Robert Harvey (footballer)

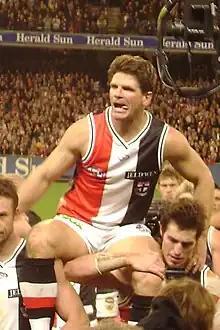
Harvey in 2008

Robert Jeffrey Harvey (born 21 August 1971) is an Australian rules football coach and former player. He is currently an assistant coach for the St Kilda Football Club in the Australian Football League (AFL). As a player, he played his entire career with St Kilda in the AFL. Following retirement, Harvey embarked on a career in assistant coaching which has spanned across three decades, highlighted by a nine-game stint as caretaker head coach of the Collingwood Football Club in 2021.